2nd World Congress of the Communist International

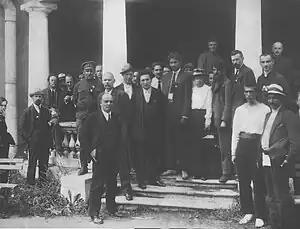
Delegates II Congress of the Comintern: Lev Karakhan (second from left), Karl Radek (third, smoking), Nikolai Bukharin (fifth), Mikhail Lashevich (seventh, form), Maxim Gorky (ninth, shaved), Vladimir Lenin (tenth, hands in pockets), Sergey Zorin (eleventh with the hat), Grigory Zinoviev (thirteenth, hands behind his back), Maria Ilyinichna Ulyanova (nineteen white blouse), Nicola Bombacci (with beard) and Abram Belenky (with a hat).

The 2nd World Congress of the Communist International, held in the summer of 1920, has been regarded by scholars as "the first authentic international meeting of the new organization's members and supporters," owing to the ad hoc nature of the 1919 Founding Convention. The gathering is also significant for the level of participation of Soviet leader Vladimir Lenin, who participated in the affairs of the gathering more intensely than at any other, preparing a host of key documents and actively helping to chart the gathering's course.